Tibetan Army

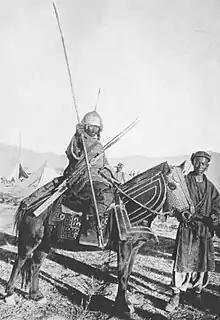
Before the reforms of the 13th Dalai Lama, Tibetan warfare was still antiquated. This armoured horseman, photographed in 1903 or 1904, wields a spear, sword, and matchlock musket.

The Tibetan Army was established in 1913 by the 13th Dalai Lama, who had fled Tibet during the 1904 British expedition to Tibet and returned only after the fall of the Qing power in Tibet in 1911. During the revolutionary turmoil, the Dalai Lama had attempted to raise a volunteer army to expel all the ethnic Chinese from Lhasa, but failed, in large part because of the opposition of pro-Chinese monks, especially from the Drepung Monastery. The Dalai Lama proceeded to raise a professional army, led by his trusted advisor Tsarong, to counter "the internal threats to his government as well as the external ones".